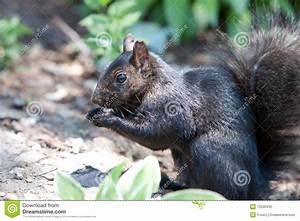
Label: scoiattolo